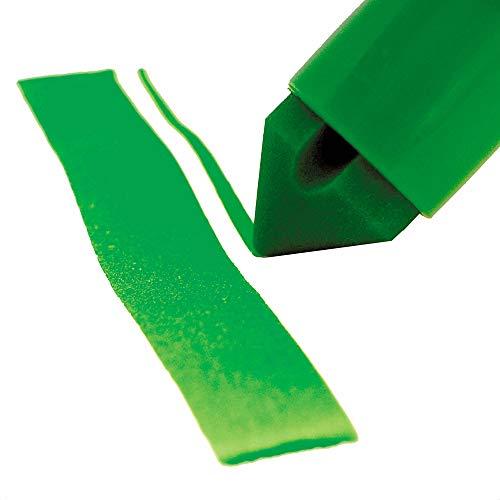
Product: Micador jR. Mega Markers, 10-Colors
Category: Toys & Games | Arts & Crafts | Drawing & Painting Supplies | Coloring Pens & Markers
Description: Long-lasting reservoirs hold 7G of ink.
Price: $10.99
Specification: ProductDimensions:30x15x30inches|ShippingWeight:11.4ounces(Viewshippingratesandpolicies)|Itemmodelnumber:MDMMAMG10|ASIN:B01FLSTUYW